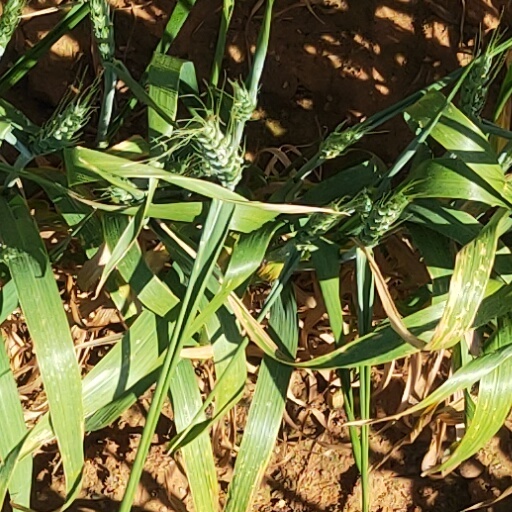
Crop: wheat